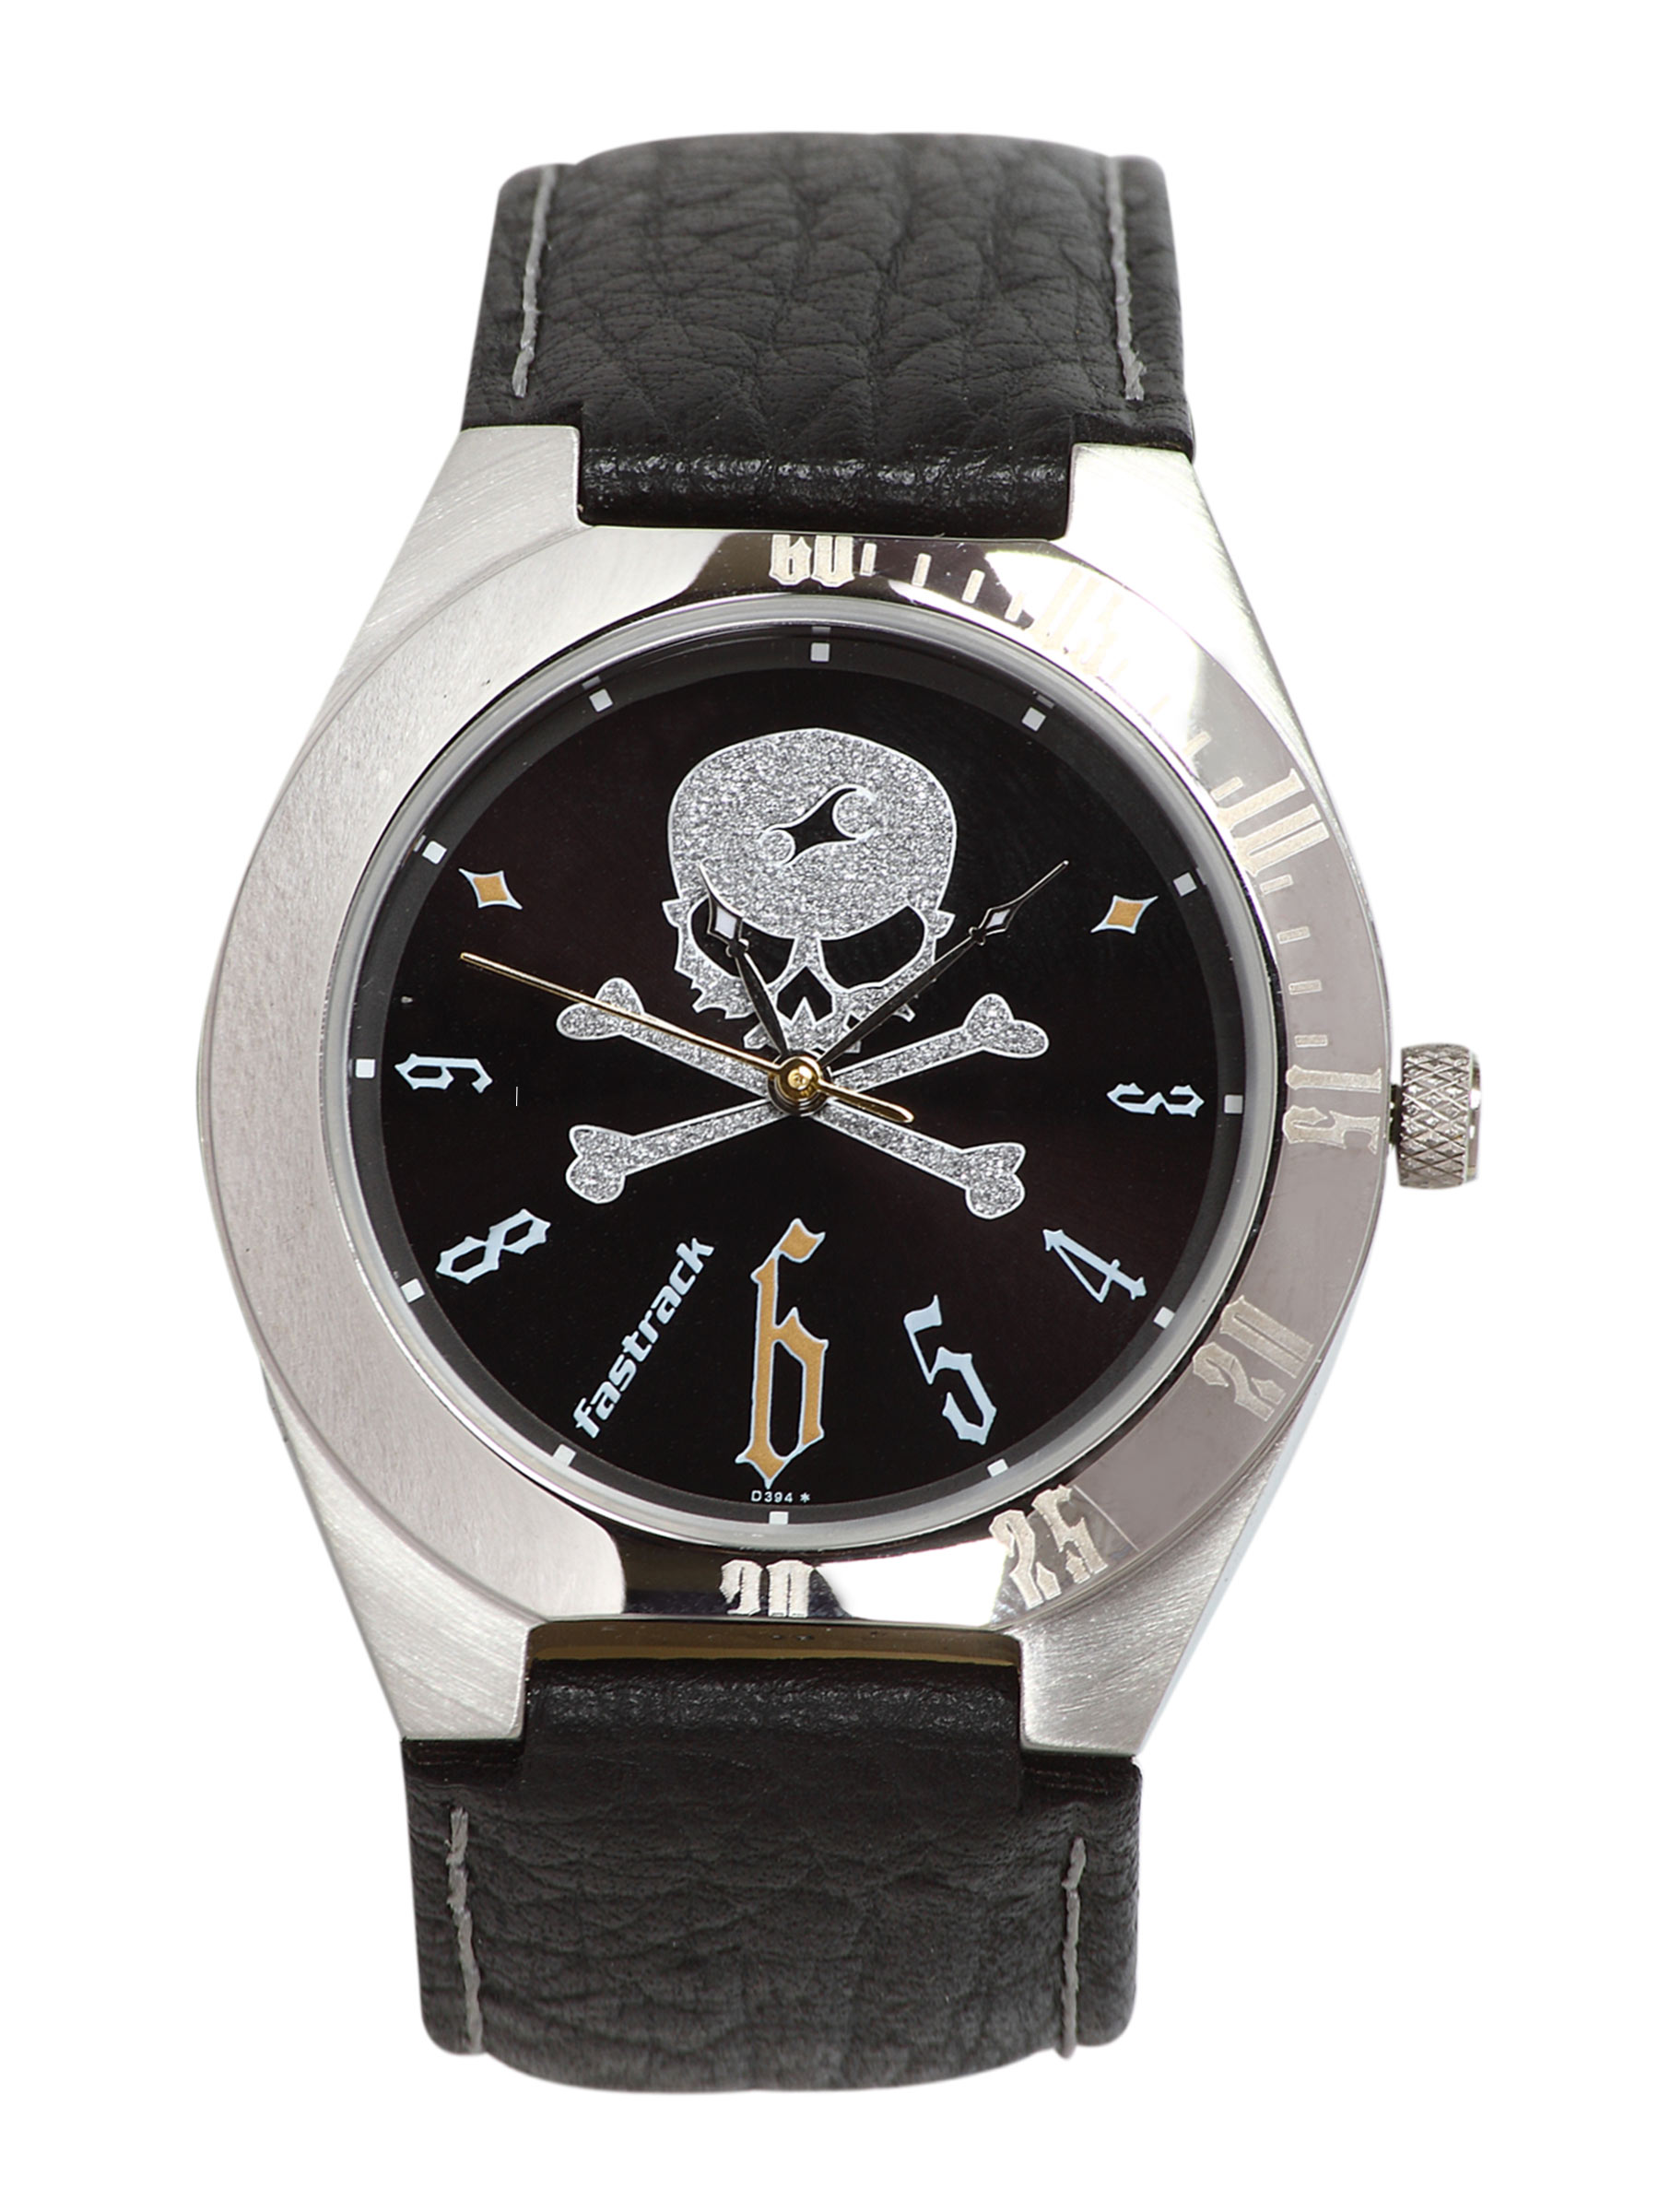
Fastrack Men Hip Hop Analog Black Watch
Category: Accessories / Watches / Watches
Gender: Men
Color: Black
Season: Winter 2016
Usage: Casual